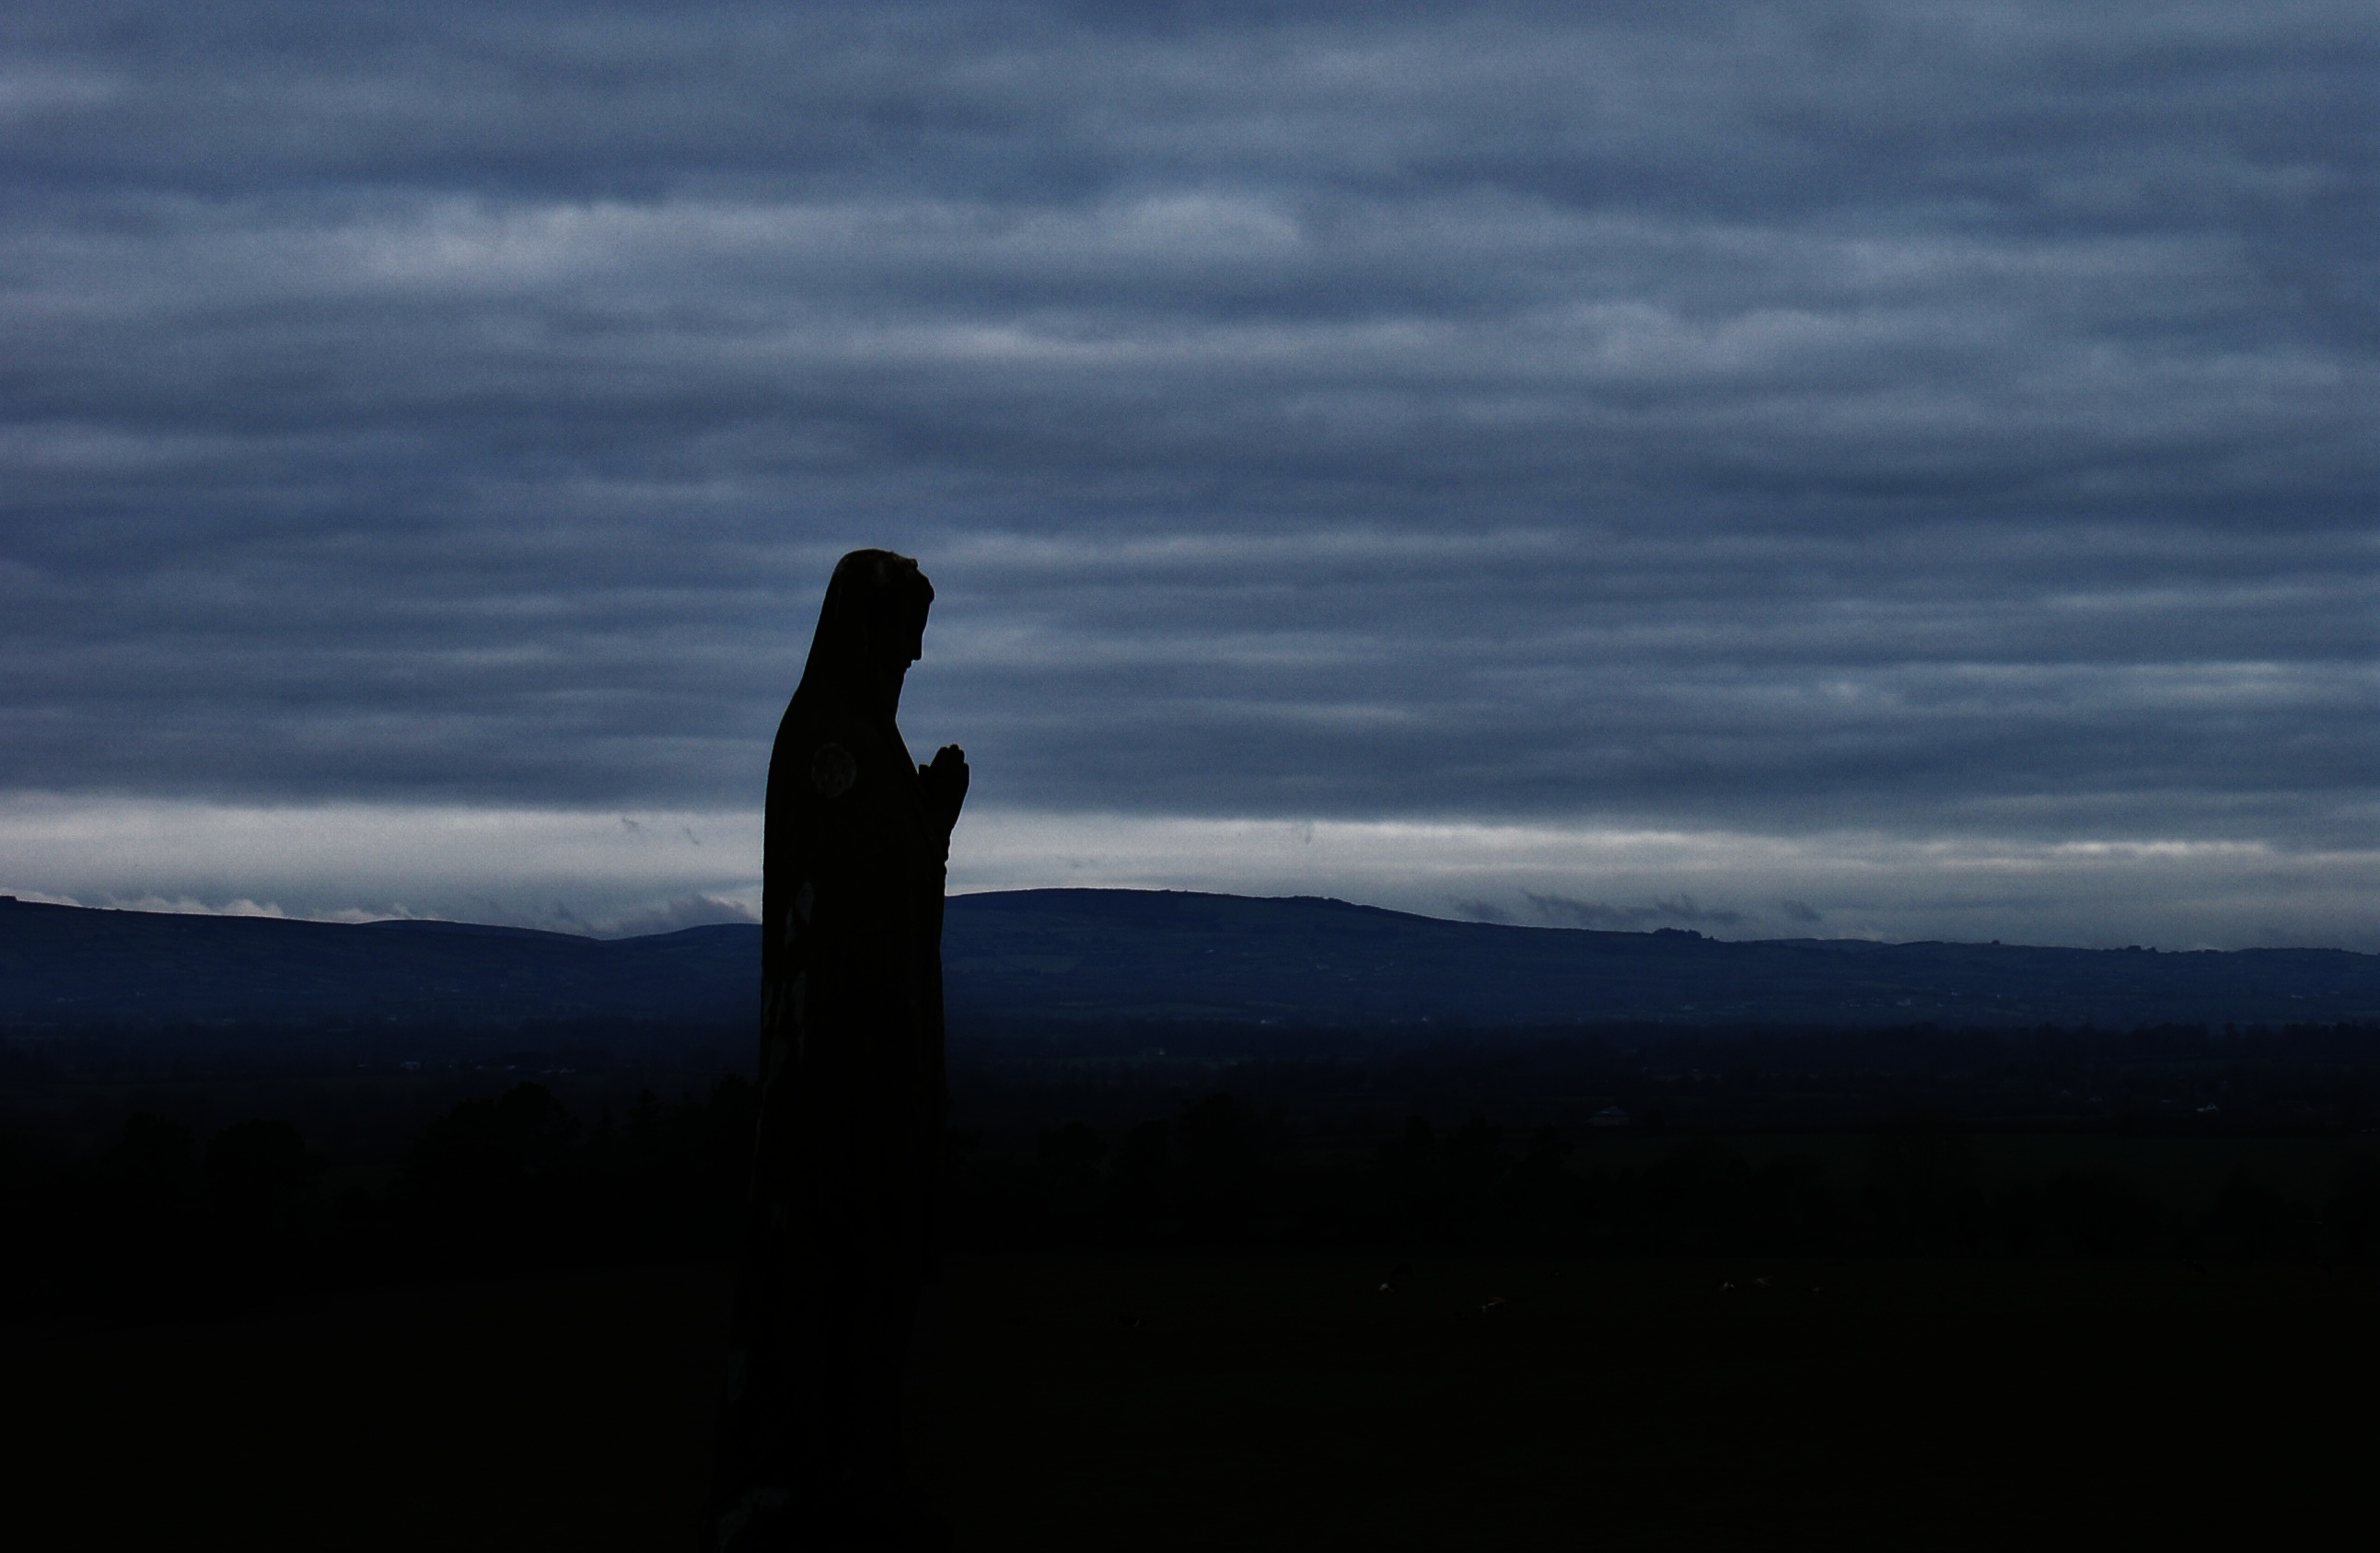
sea, coast, ocean, horizon, silhouette, mountain, cloud, sky, sunrise, sunset, sunlight, morning, hill, wave, dawn, atmosphere, dusk, statue, evening, reflection, darkness, atmospheric phenomenon, atmosphere of earth